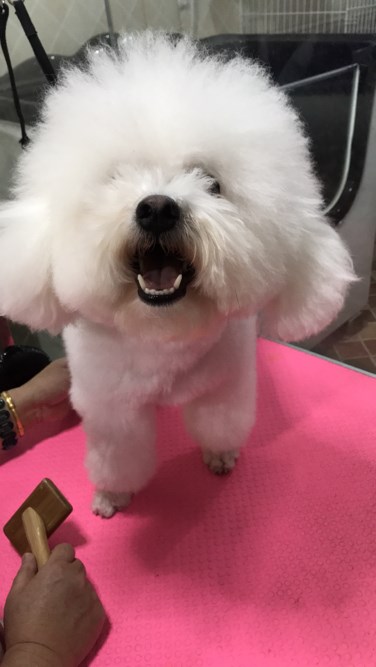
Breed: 3083-n000117-Bichon_Frise